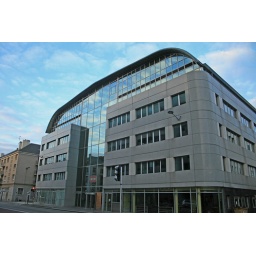
&lt;b&gt;Rue Saint-Eloi&lt;/b&gt; 20/06/2010 21h29. Beautiful sky reflection in the center of Rouen near the river Seine (and our hotel).